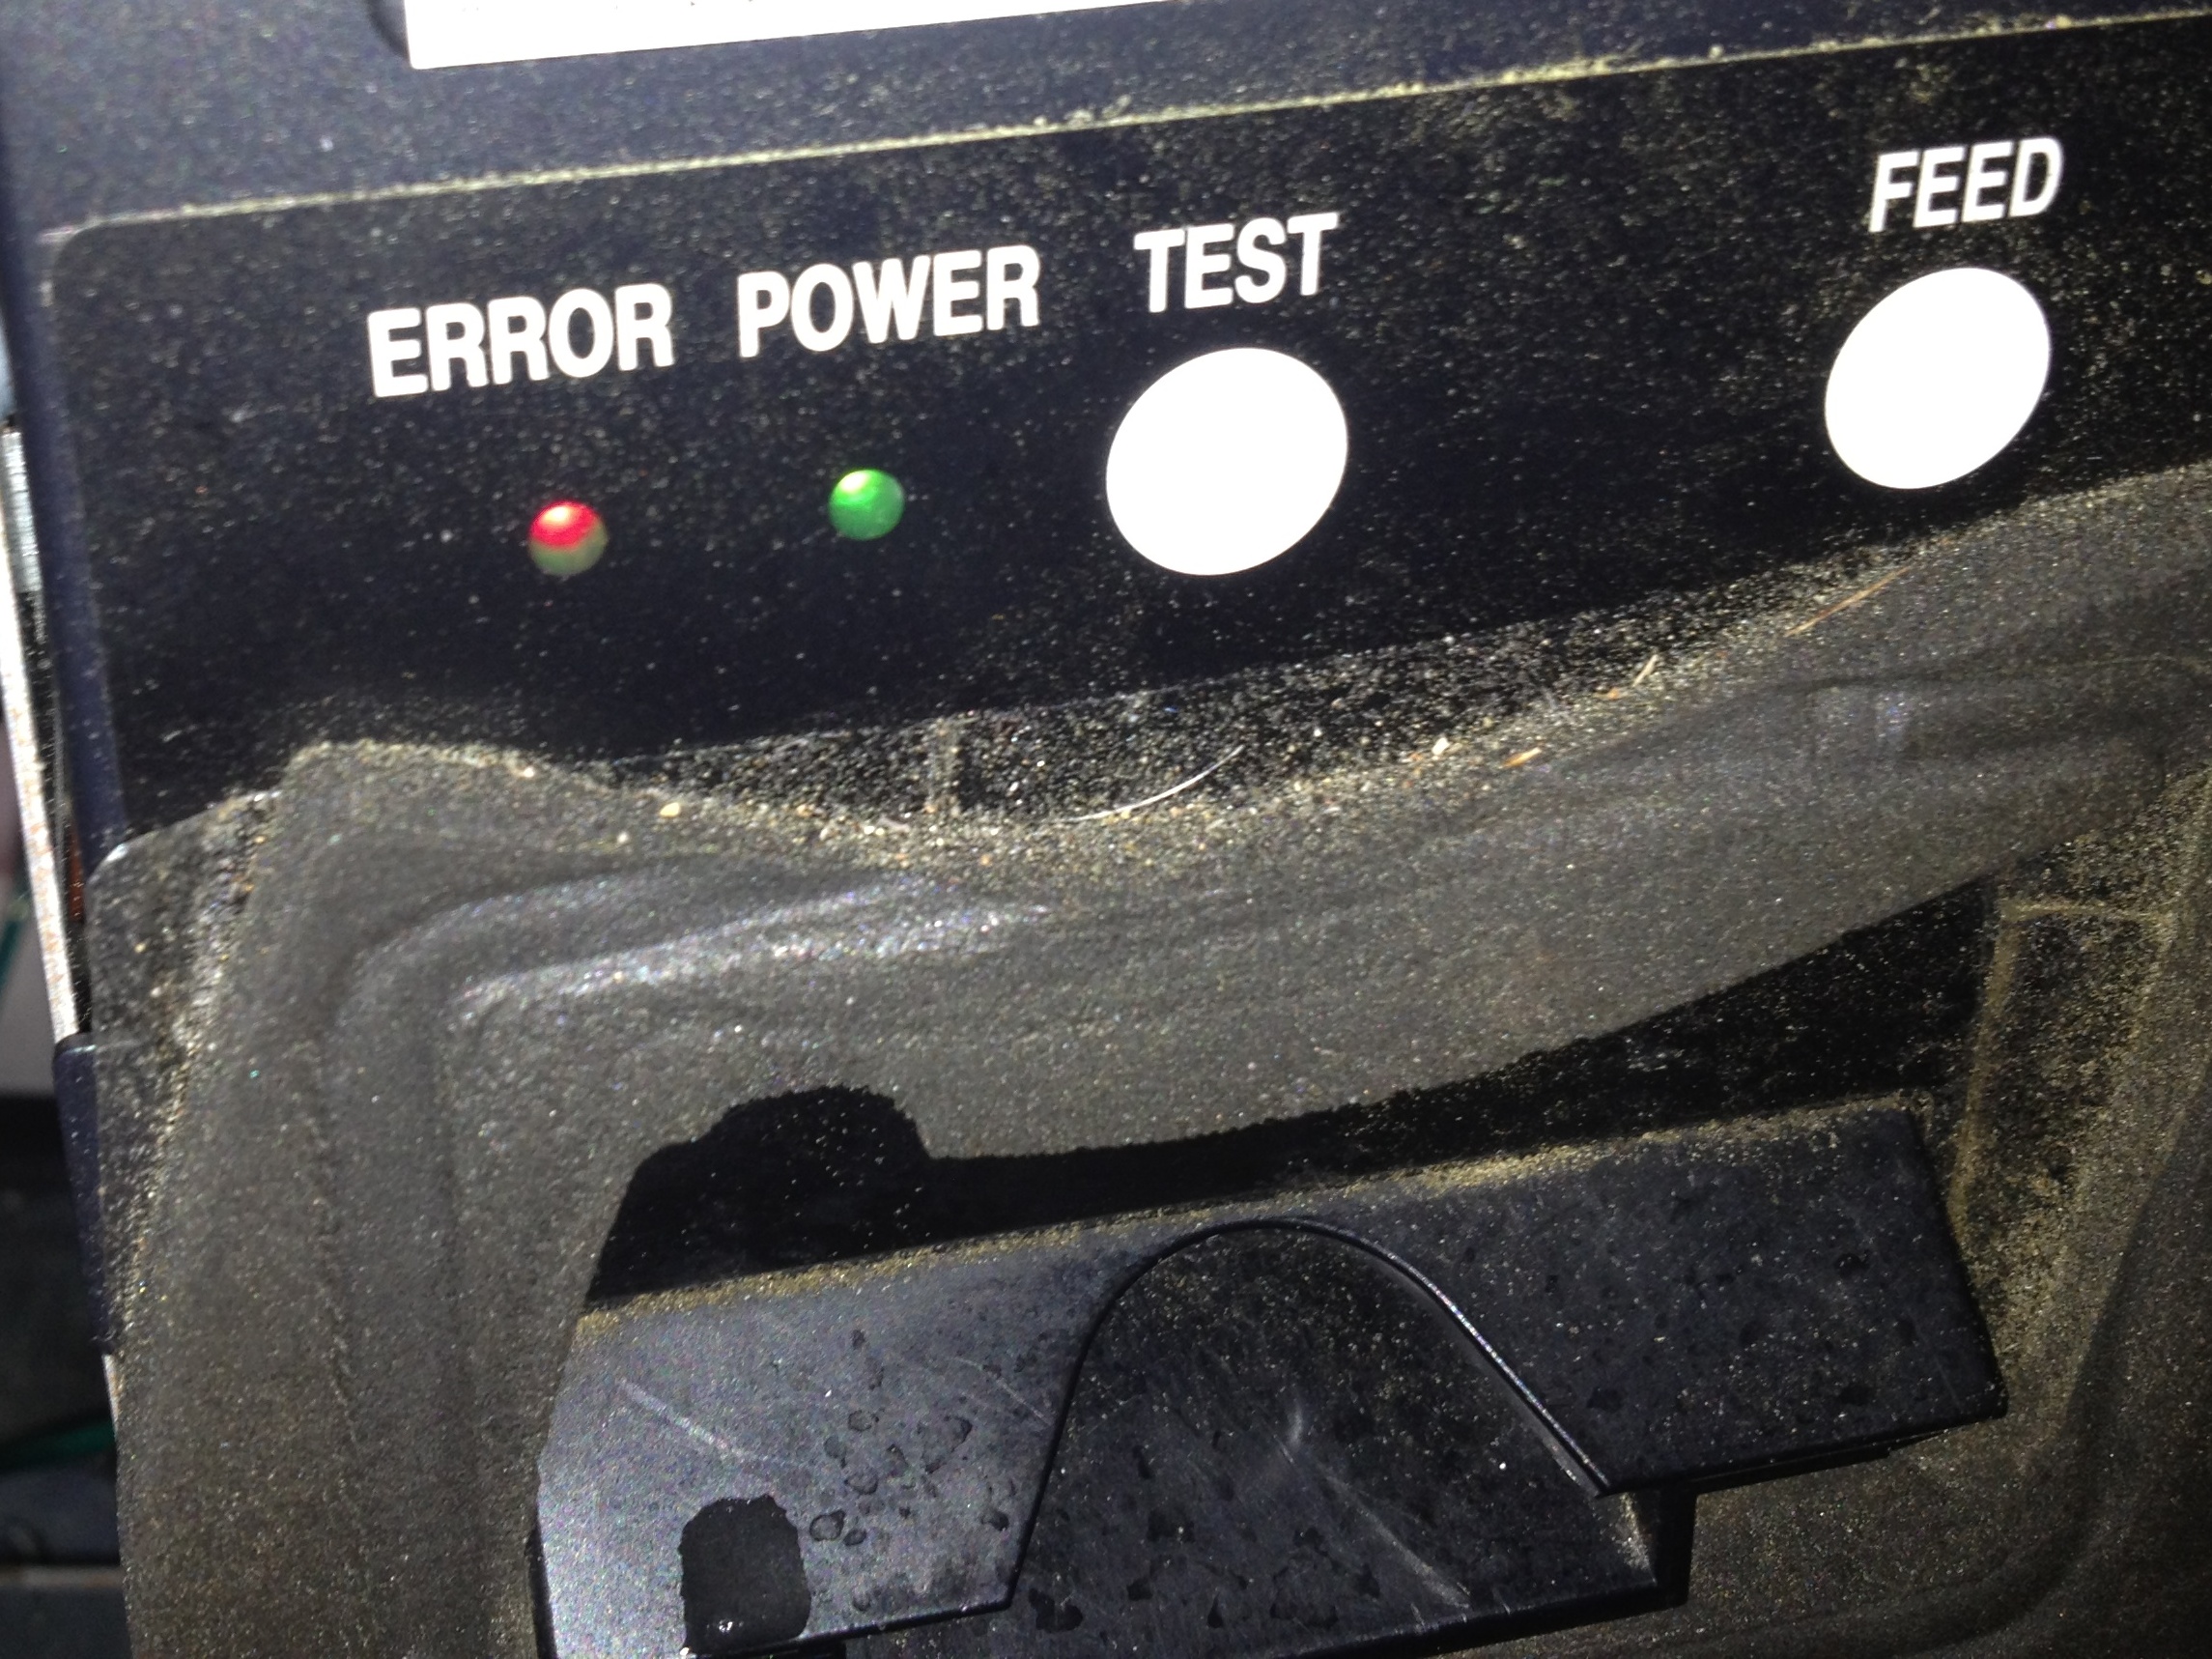
technology, gadget, electronics, electronic instrument